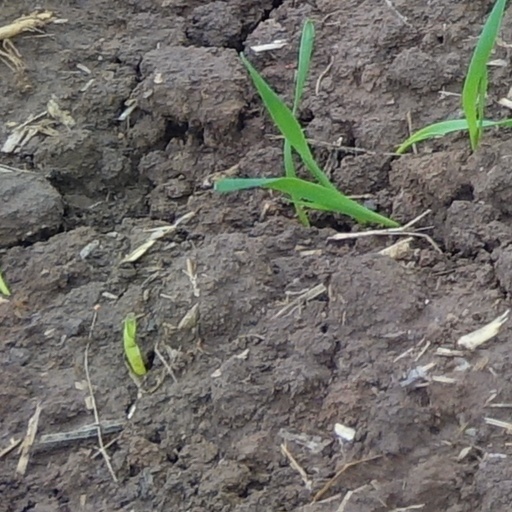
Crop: wheat